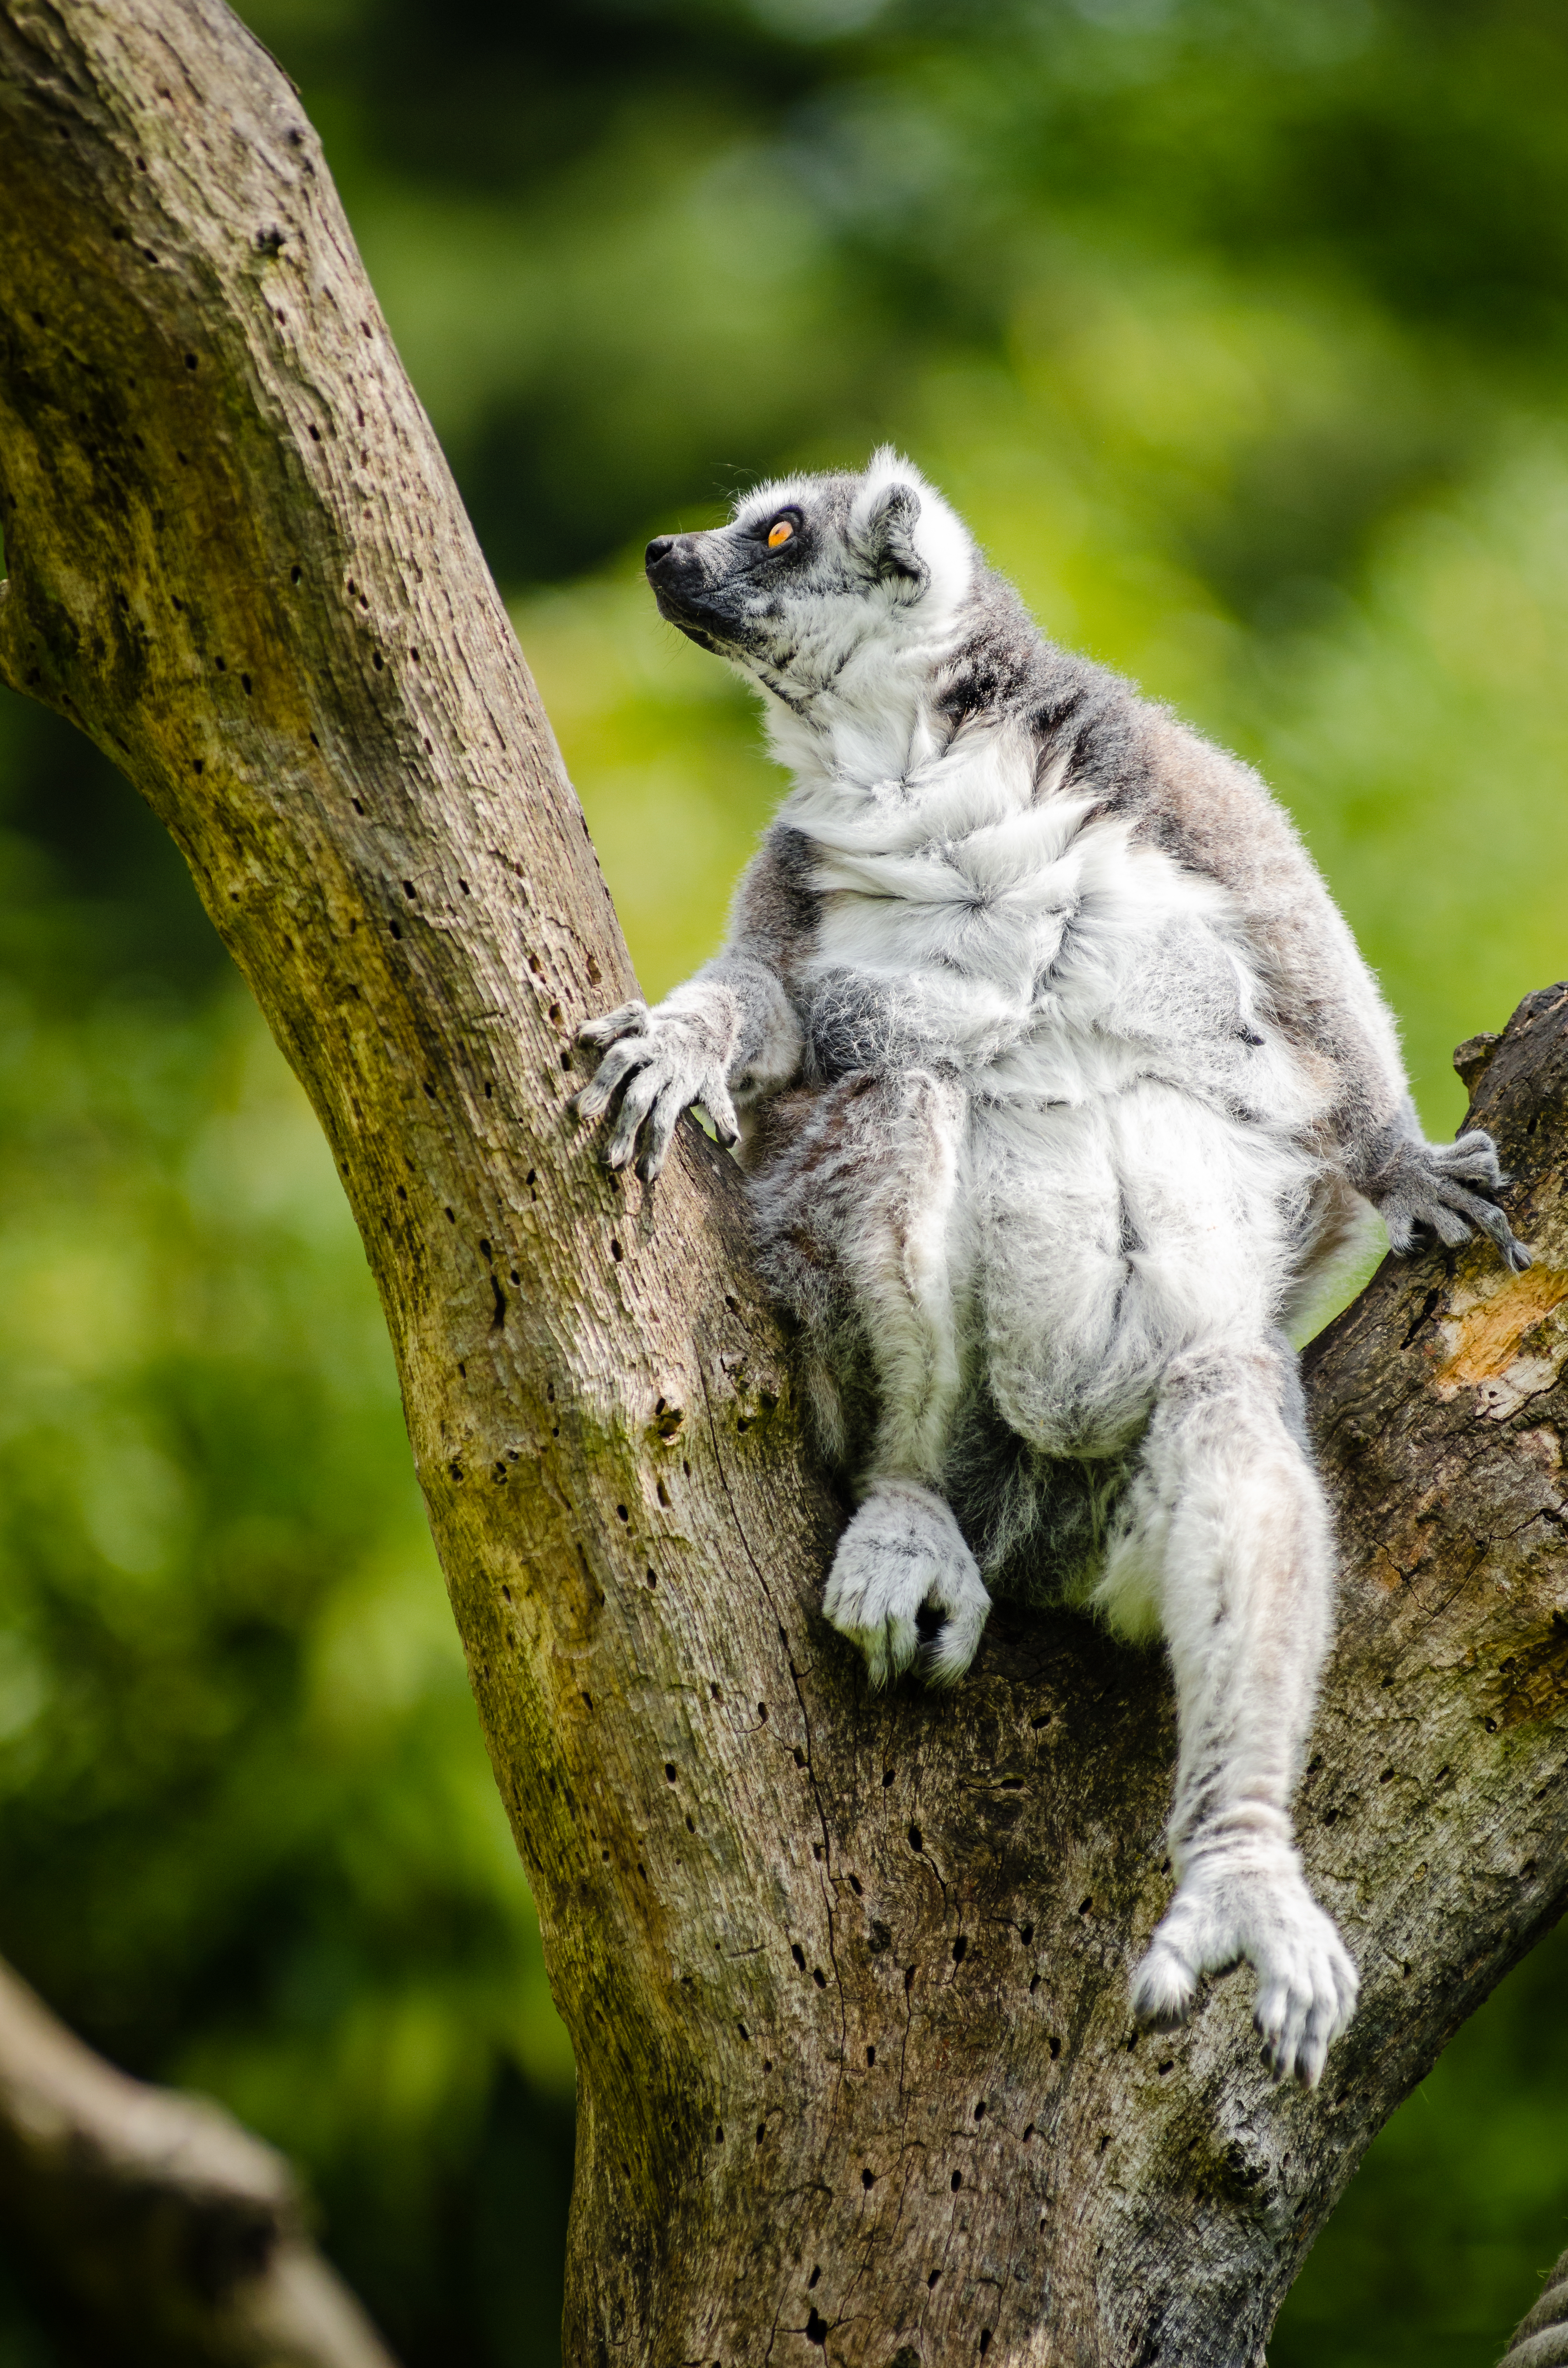
nature, branch, animal, wildlife, zoo, mammal, fauna, primate, madagascar, vertebrate, lemur, marsupial